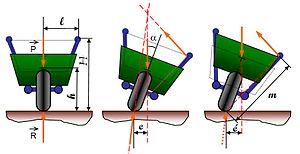
Comportement de la brouette
Une brouette est un contenant mobile, porté sur une ou plusieurs roues, muni de deux brancards pour le transport humain de petites charges, généralement sur de courtes distances.